Rotozoa

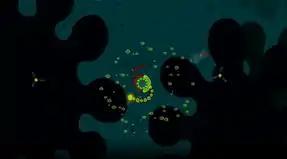
As goobugs are properly matched, the tentacles will extend by one segment for each bug absorbed.

However, the tentacle must match the color of the goobug that it makes contact with. If the colours are a match, the tentacle will extend by one segment; but if the colours are a mismatch, the tentacle will break off at the point where the goobug touched it, also resulting in loss of a life. Some of the goobugs in the liquid are easy to absorb, as they simply float about aimlessly, while others may be combative and pursue the rotozoan. If the rotozoan makes too many mismatches with the goobugs it will run out of lives, and the game ends.